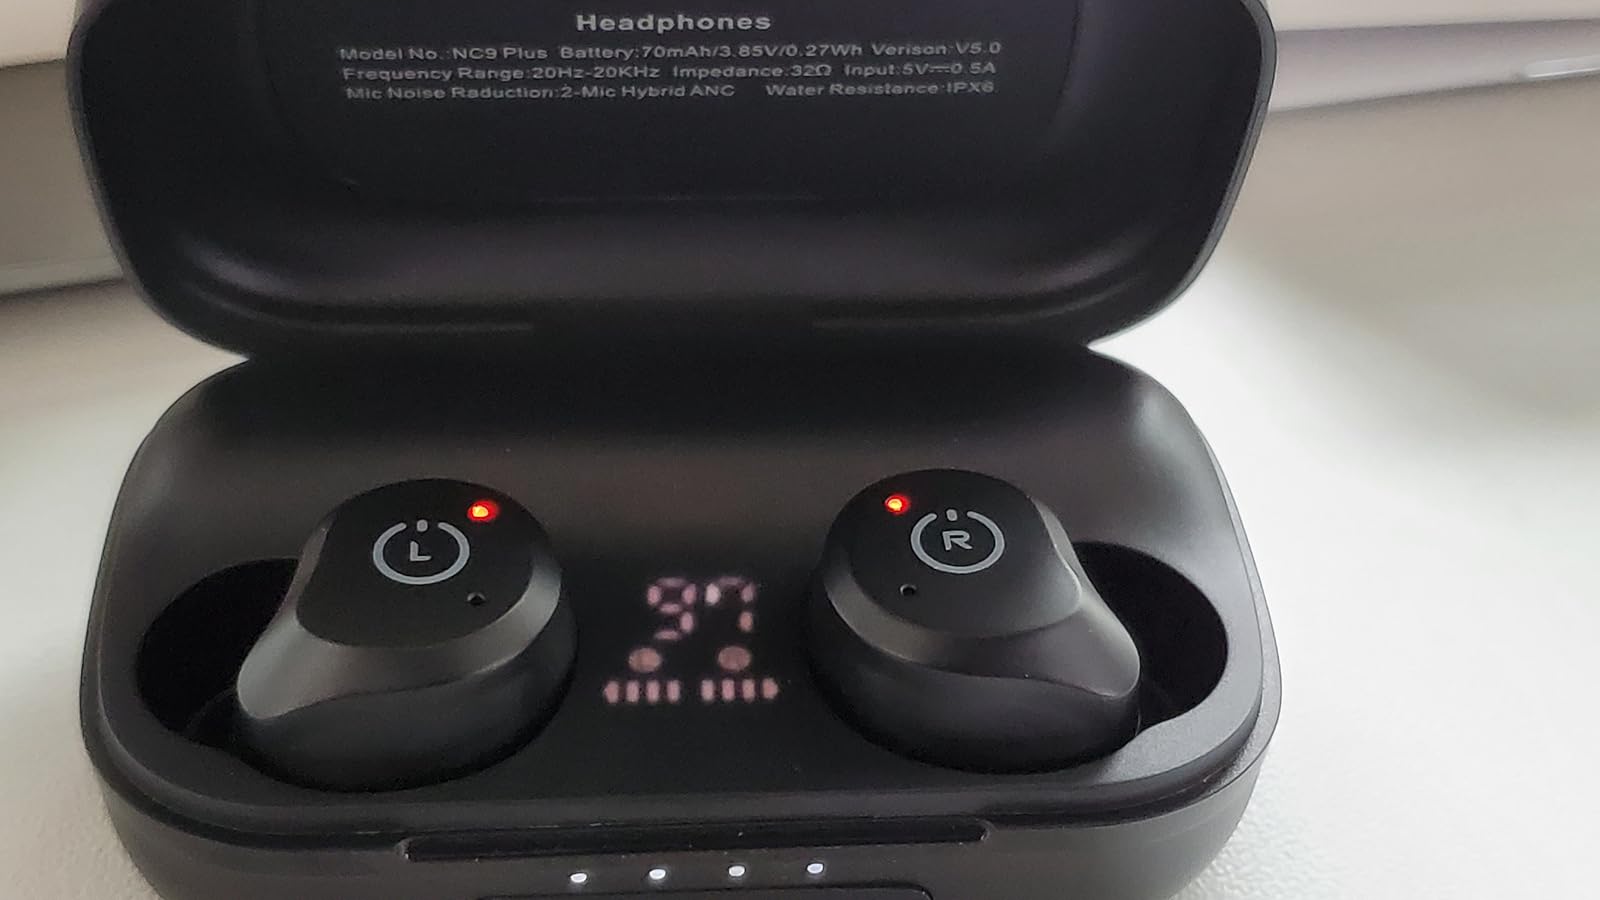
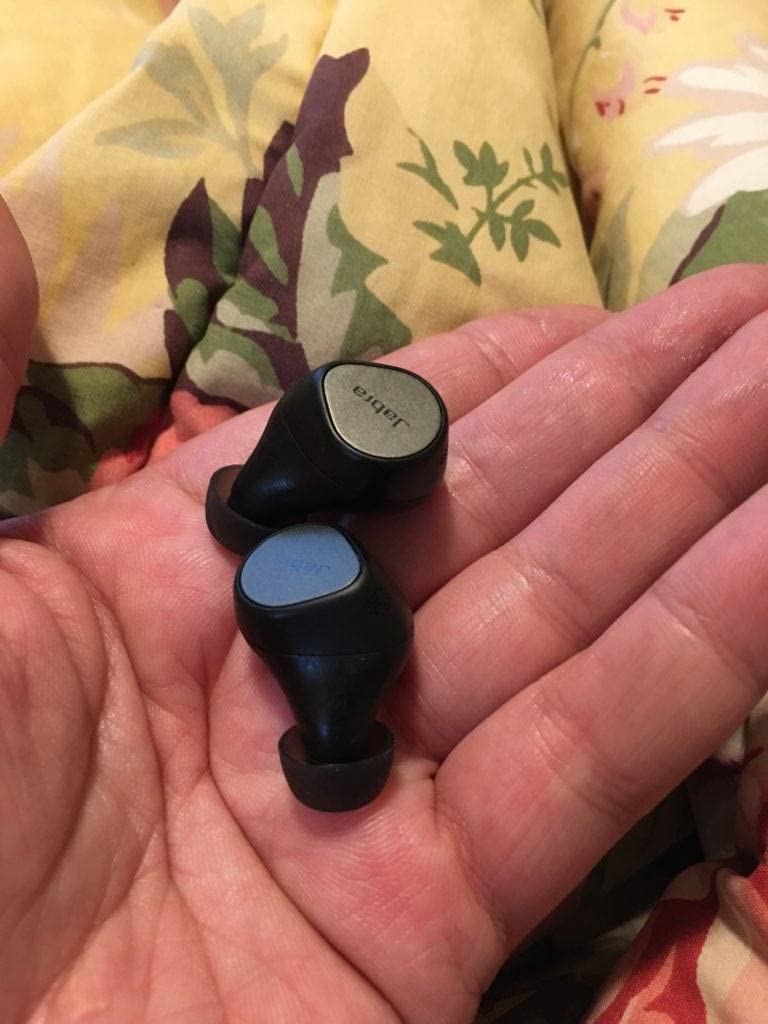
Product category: earbuds
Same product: no